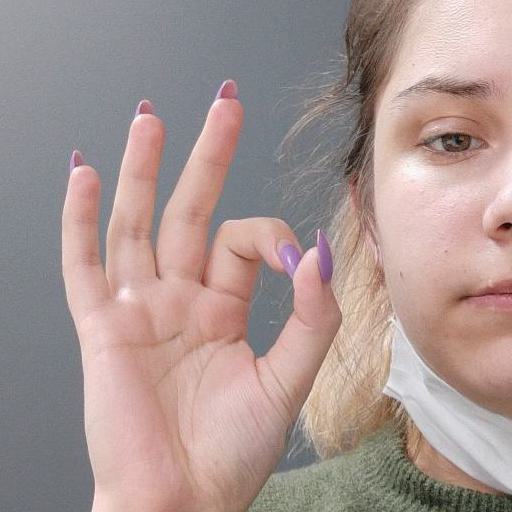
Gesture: ok